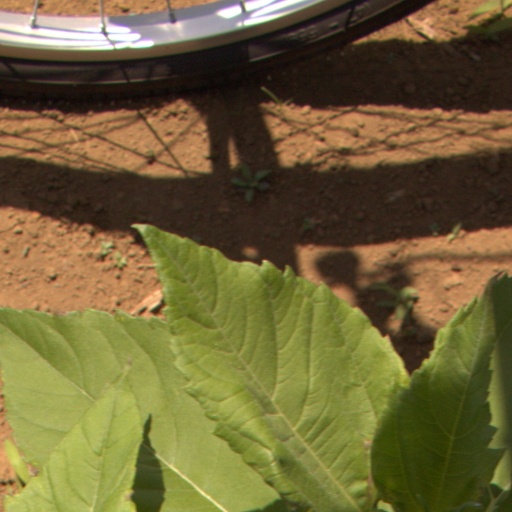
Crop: Jerusalem artichoke